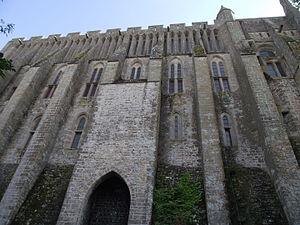
Abbaye du Mont-Saint-Michel, aile de la ""Merveille"", 1203-28
L’abbaye du Mont-Saint-Michel est une abbaye, anciennement bénédictine et désormais confiée aux Fraternités monastiques de Jérusalem. Classée monument historique, elle est située sur l'îlot du mont Saint-Michel, qui se trouve lui-même sur le territoire de la commune française nommée Le Mont-Saint-Michel, dans le département de la Manche en région de Normandie.